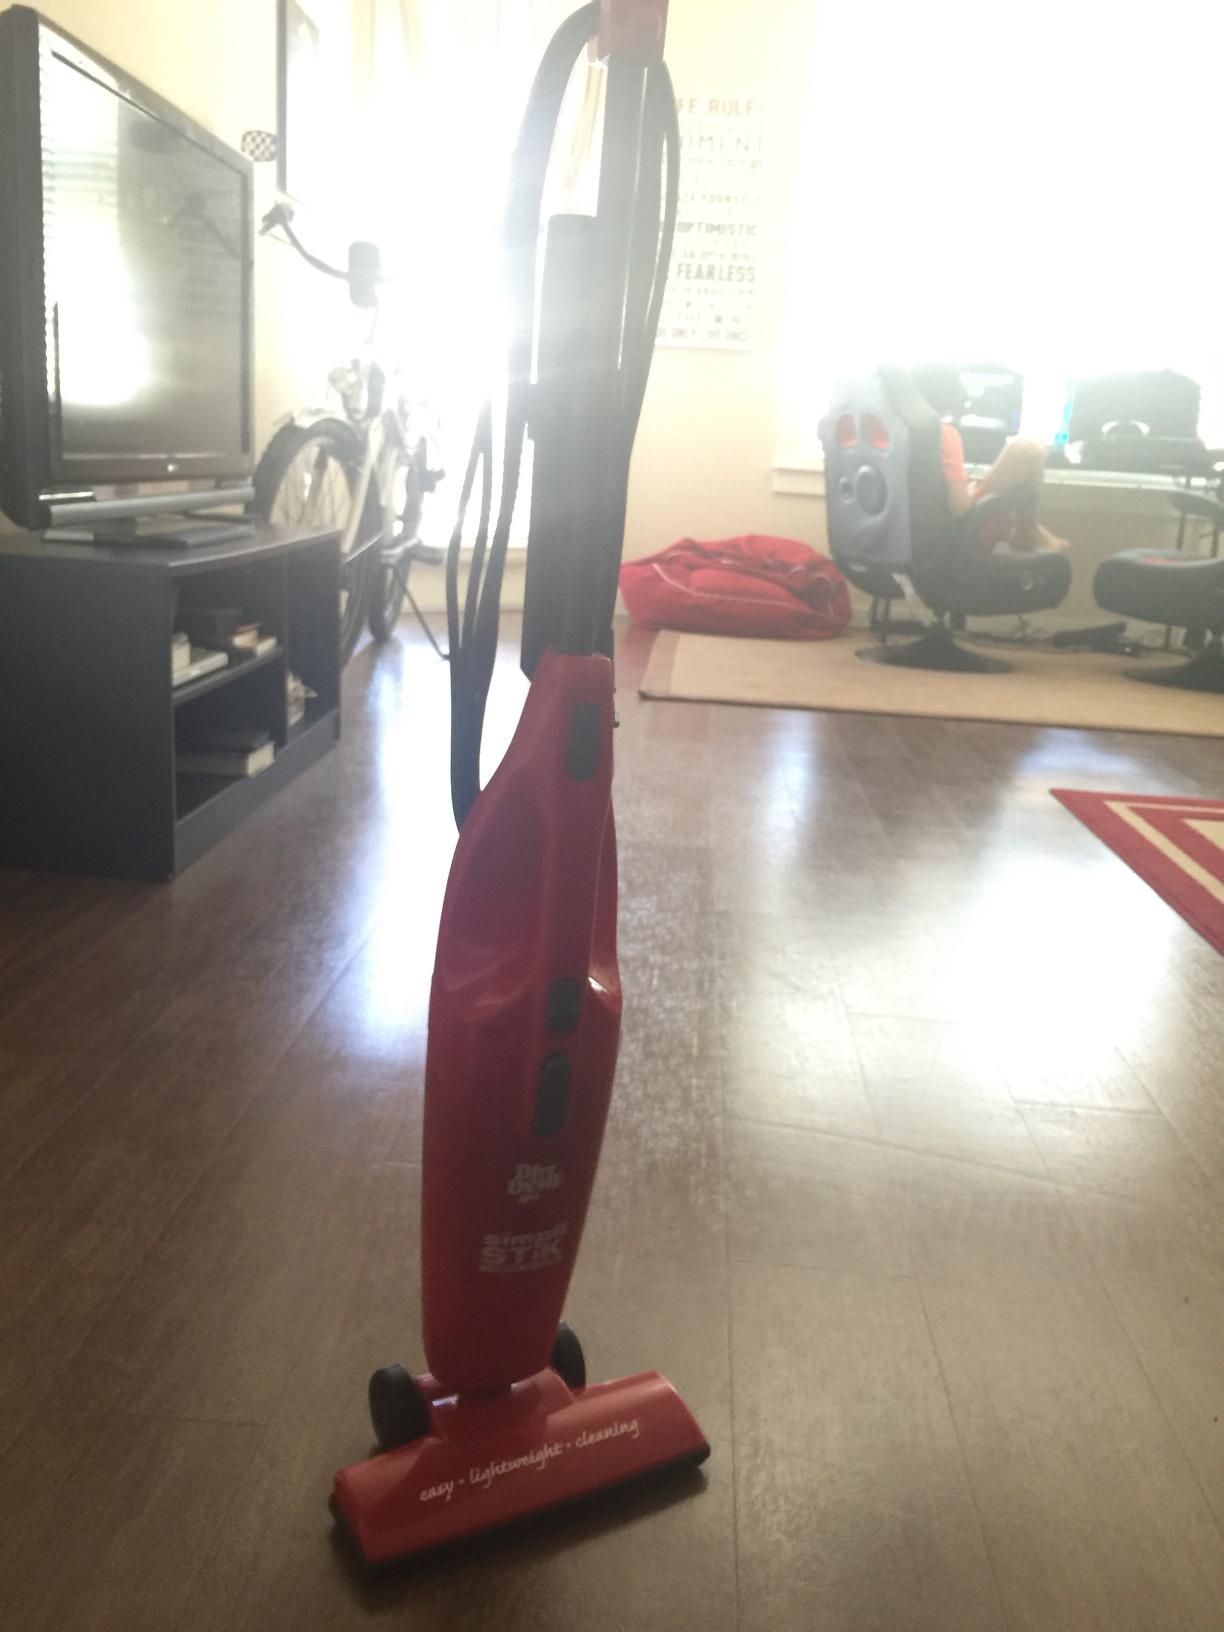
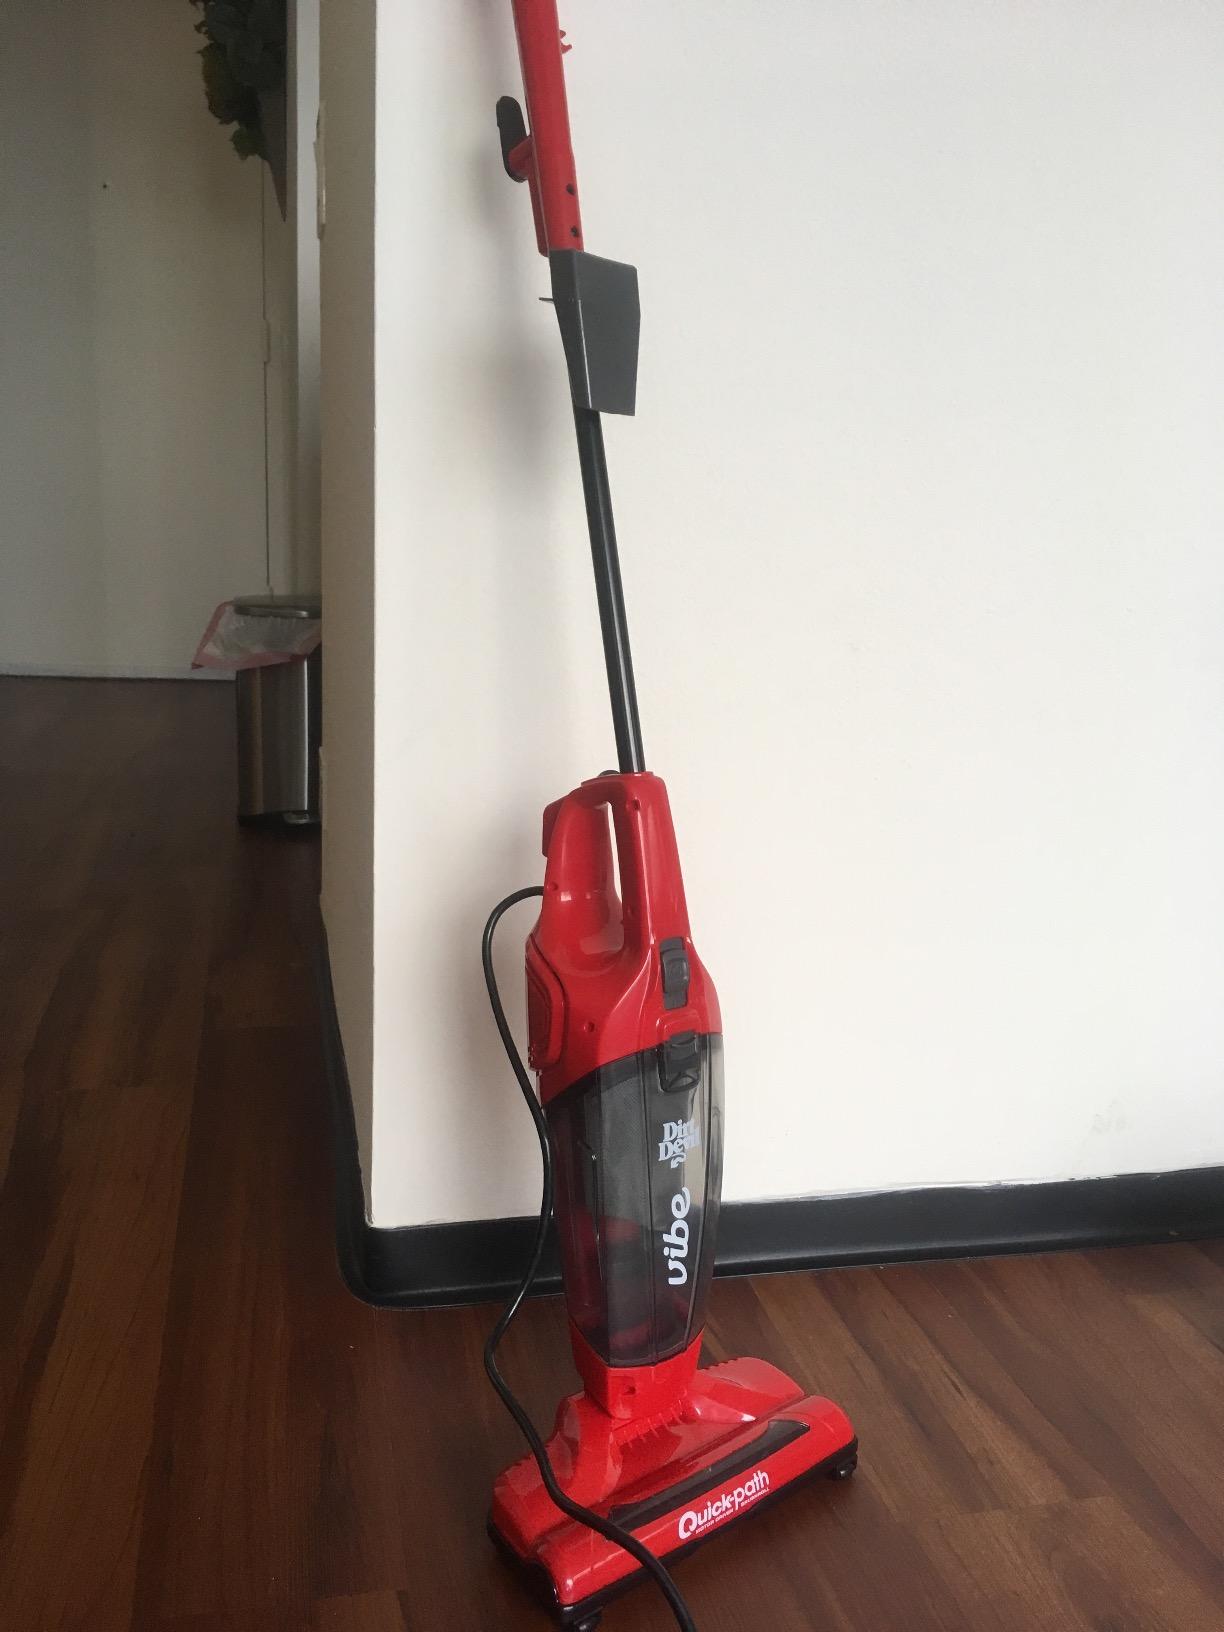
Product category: items_vacuum
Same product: no